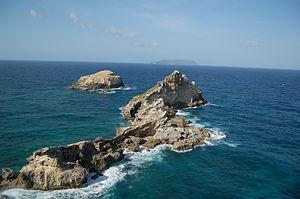
La Désirade vue depuis la Pointe des Châteaux, Guadeloupe
La pointe des Châteaux est une péninsule située à l’extrémité Est de l'île de Grande-Terre, en Guadeloupe, à 45 km de Pointe-à-pitre et à 11 km de Saint-François, commune à laquelle elle est rattachée. Constituée d’une large bande littorale balayée par des vents souvent violents, la pointe des Châteaux se distingue par ses aiguillons, surgissant de l'océan, reliques d'une falaise érodée par les vagues et les embruns, et qui n'abrite plus qu'une faune et une flore rares, dont certaines espèces endémiques.